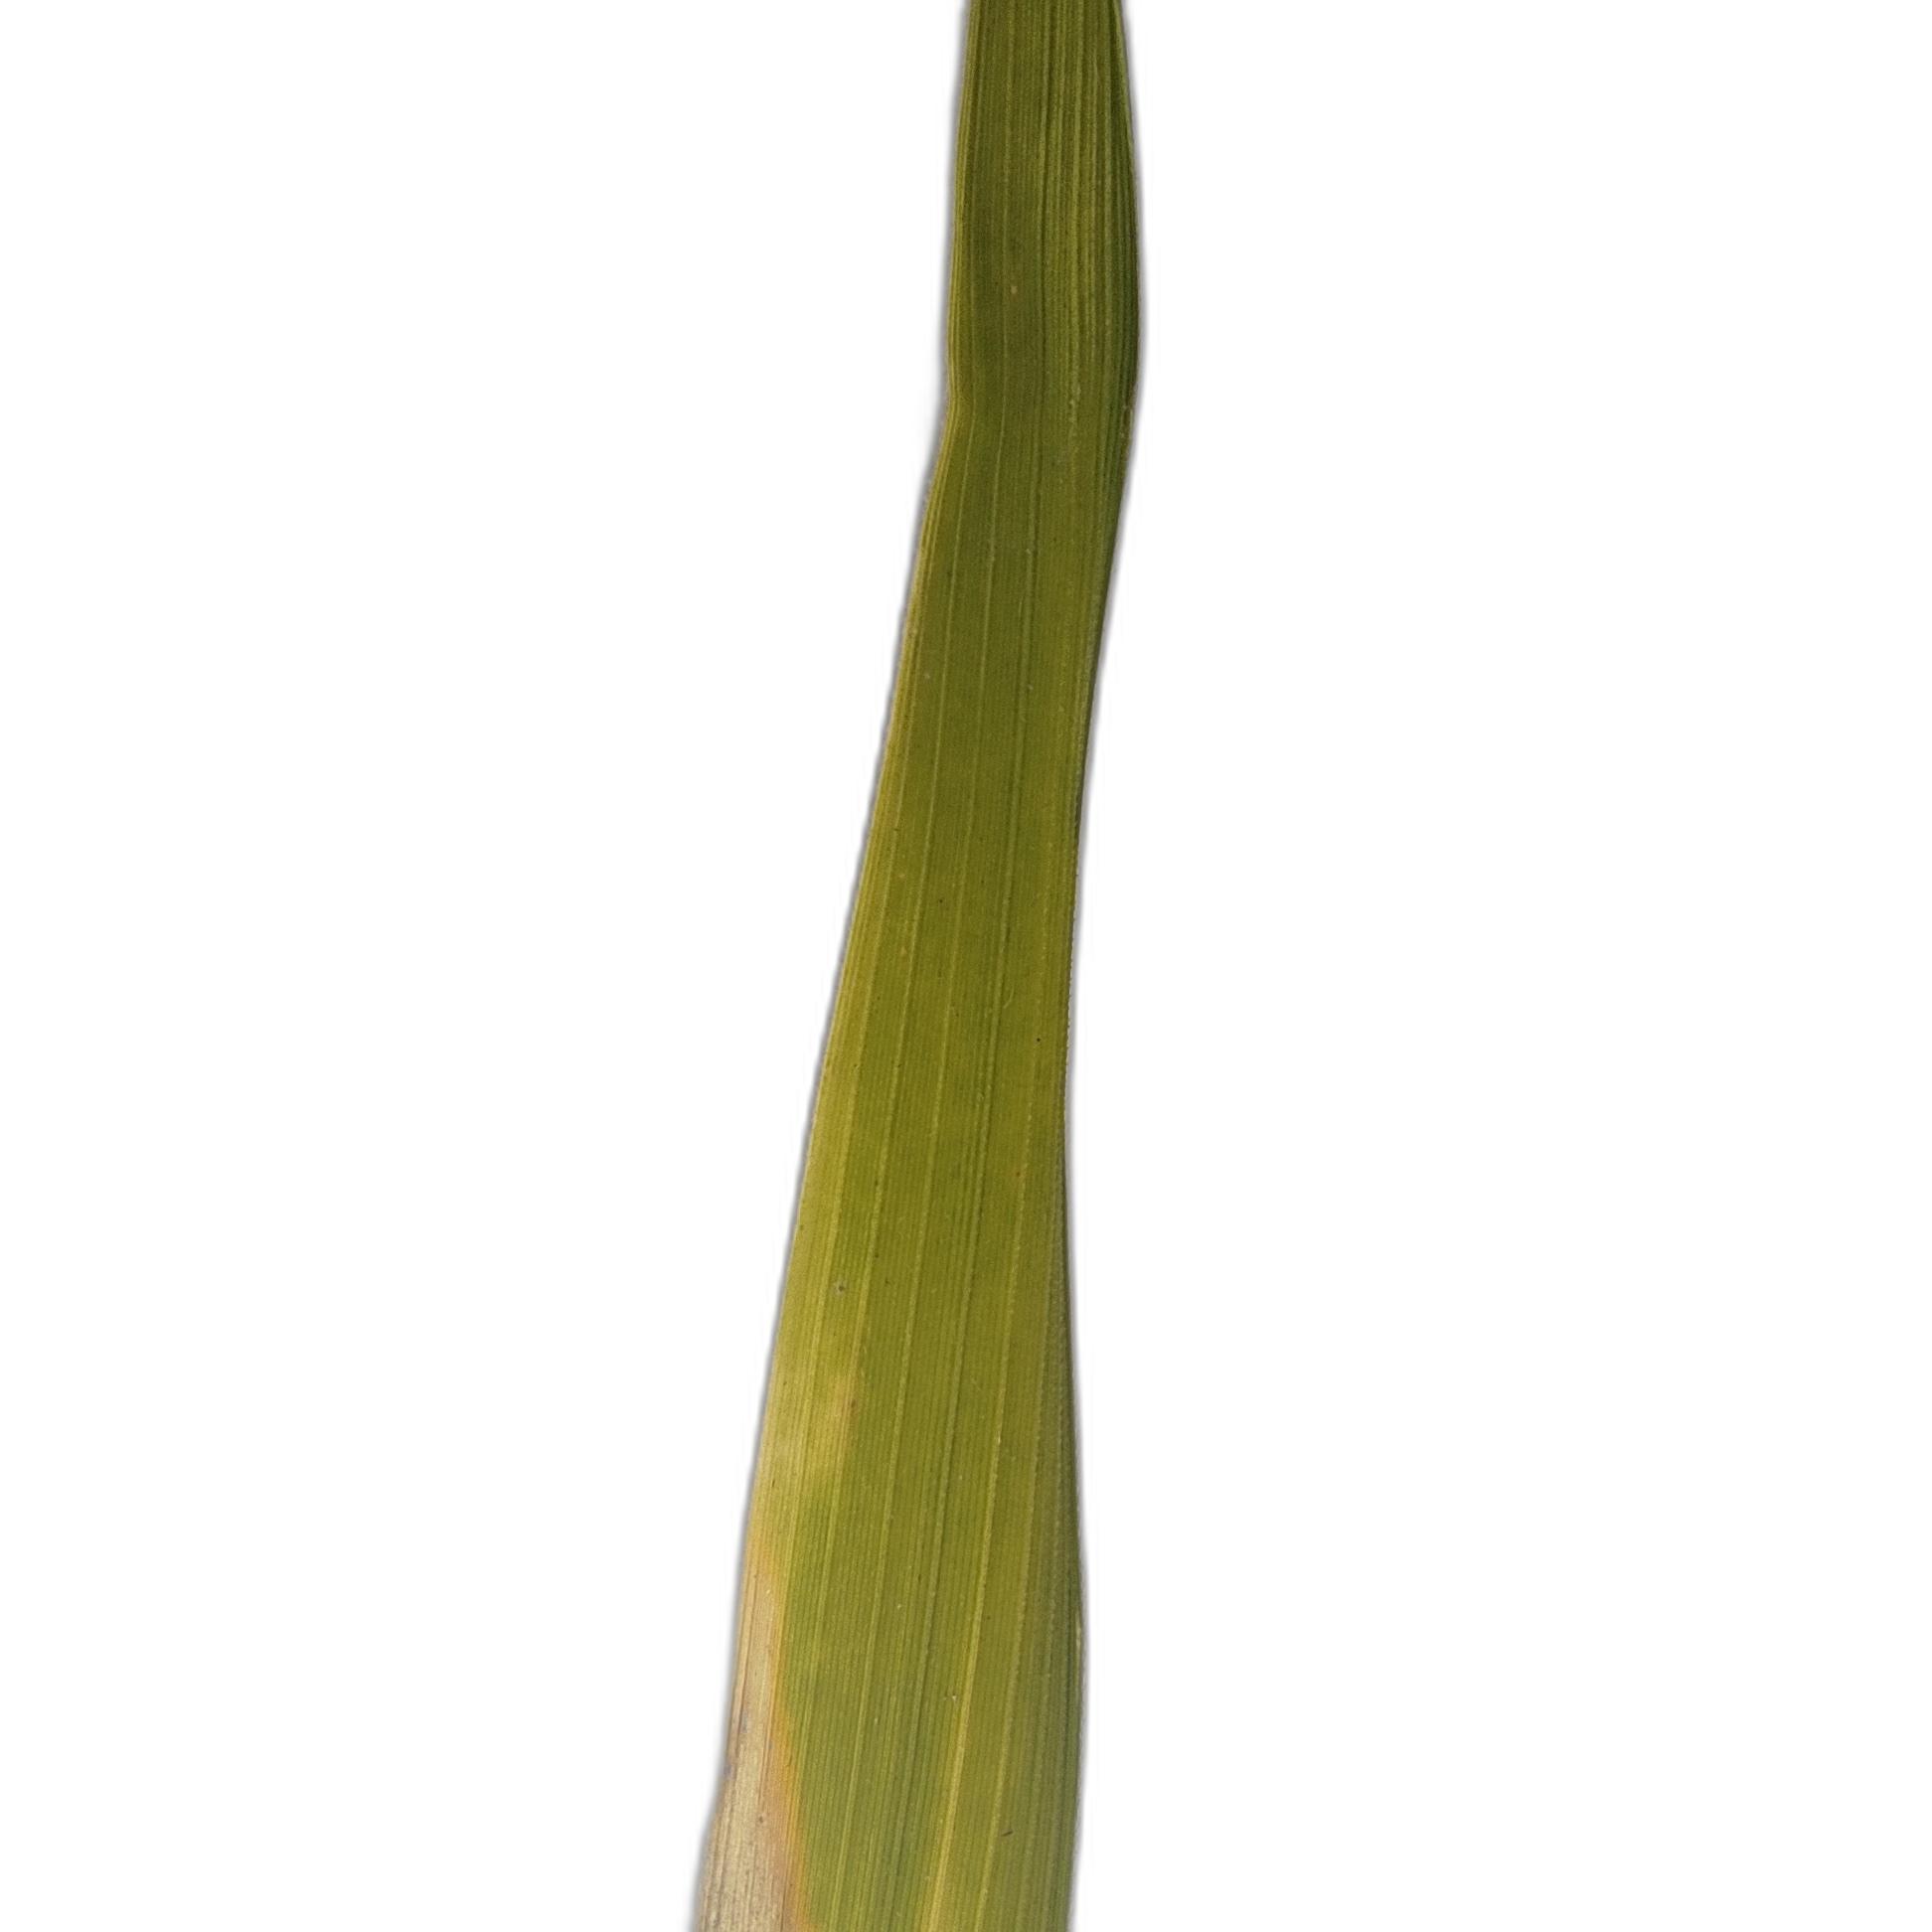
Label: Leaf Scald